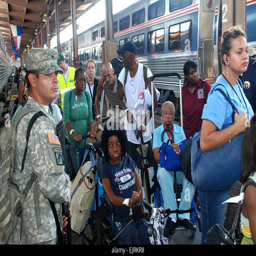
a soldier watches as residents start to board their train